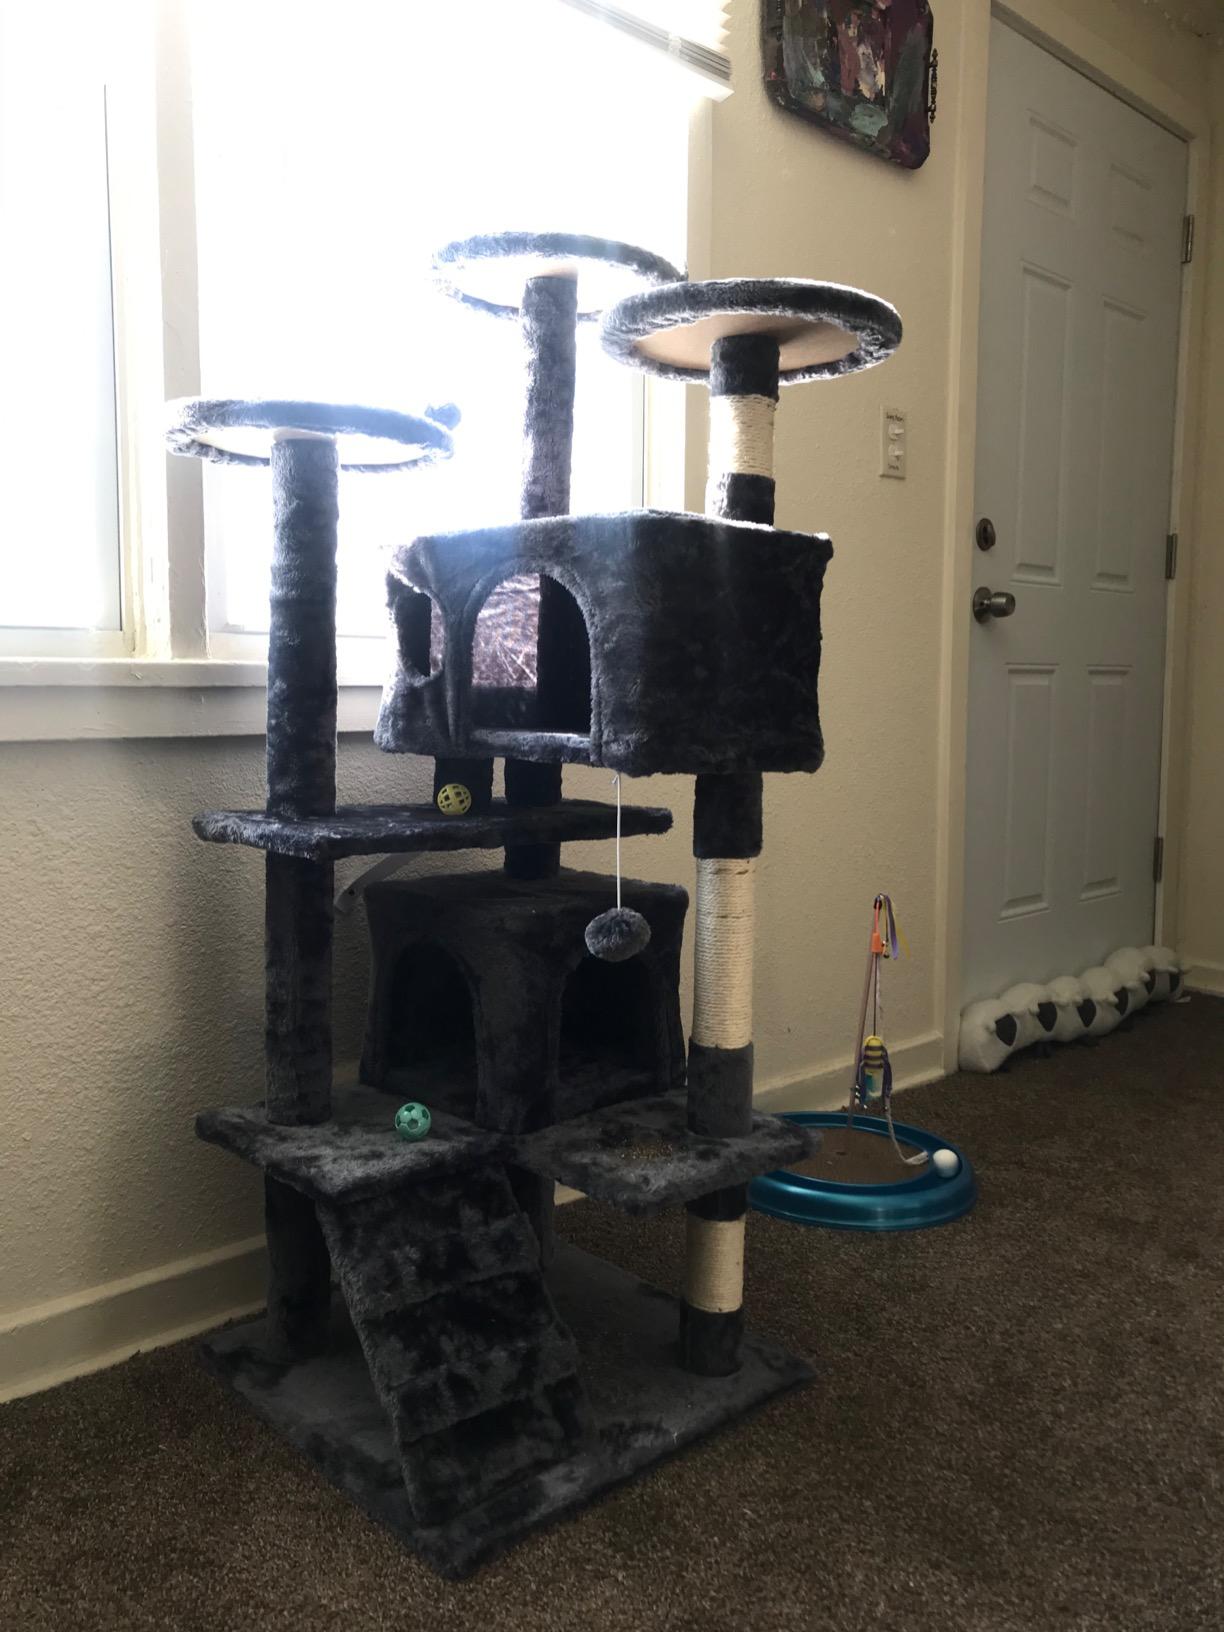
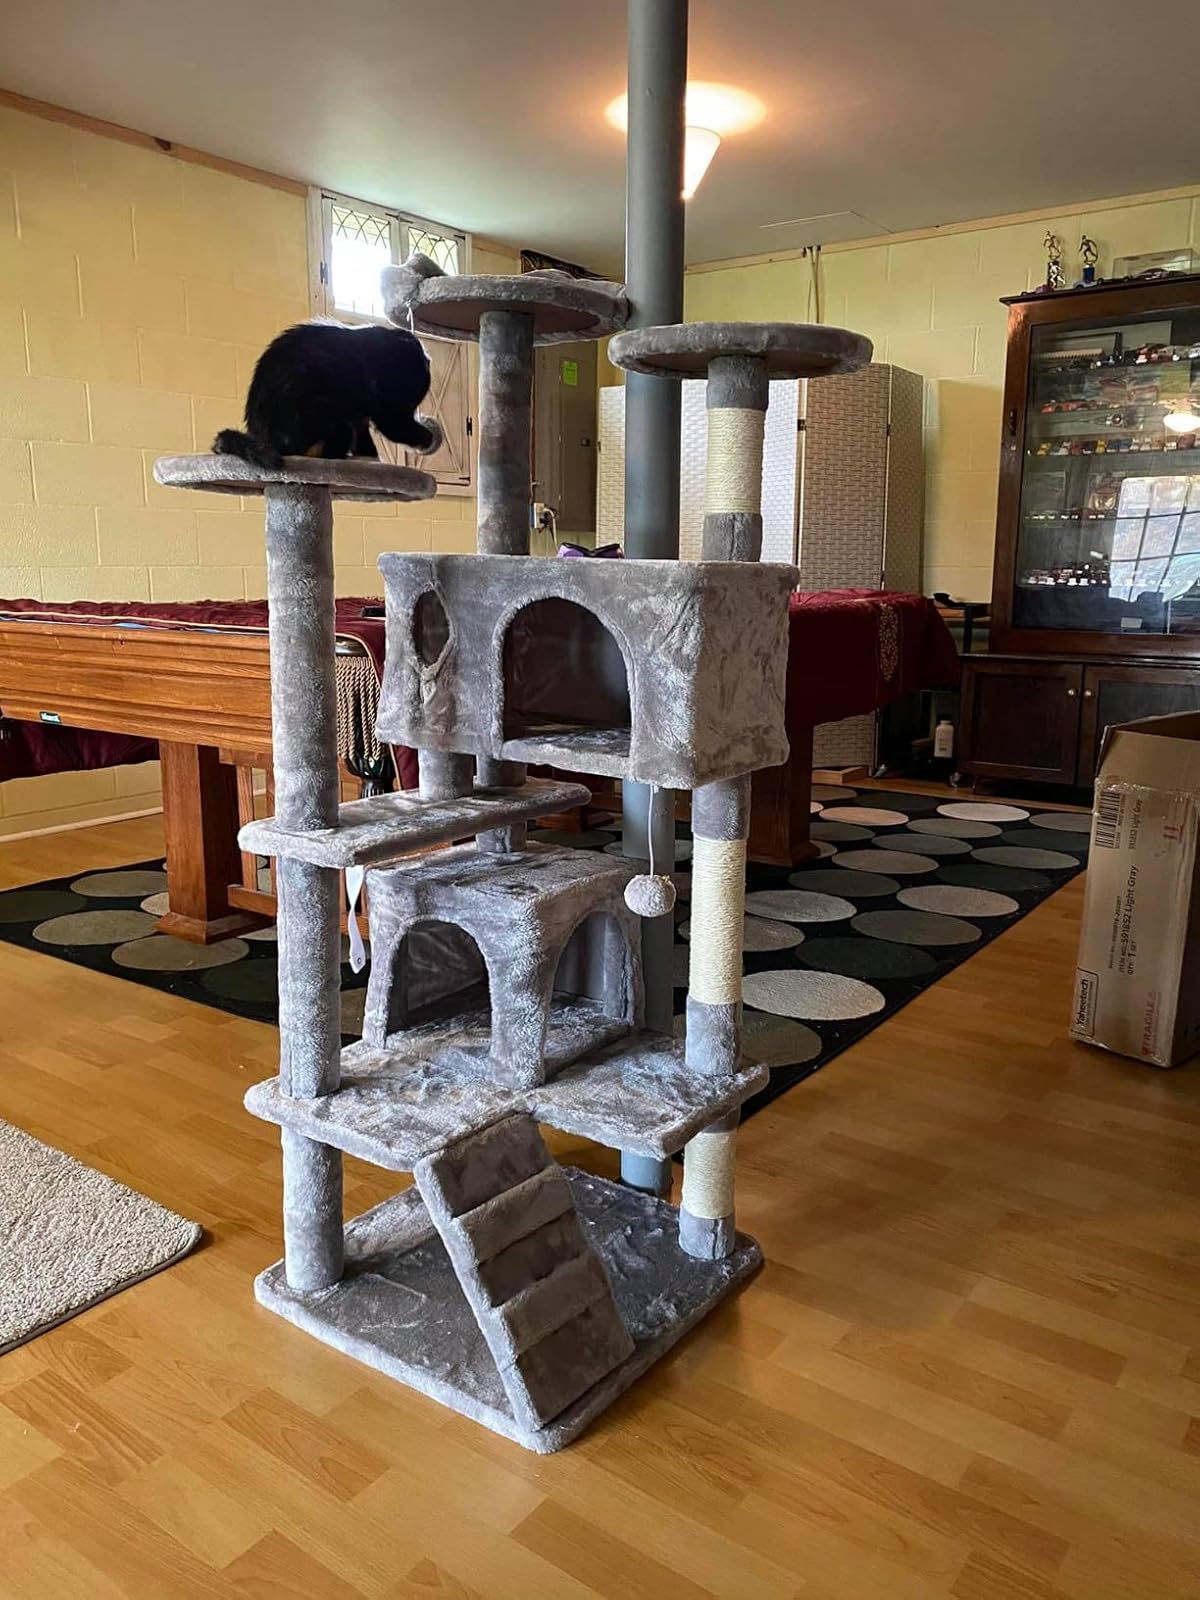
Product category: items_cat tree
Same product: yes